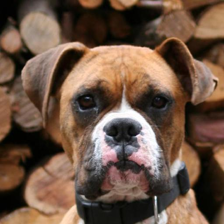
Label: animals